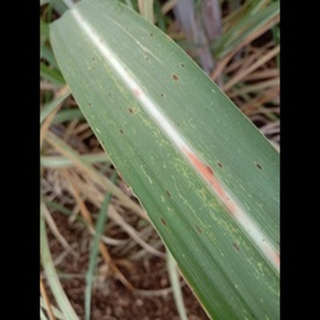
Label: sugarcane_rust